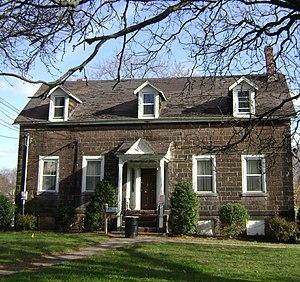
Hawthorne est une municipalité américaine située dans le comté de Passaic au New Jersey. Lors du recensement de 2010, sa population est de 18 791 habitants.